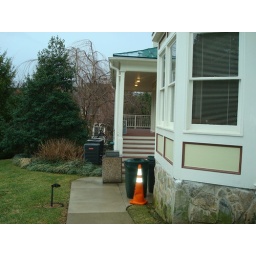
sidewalk around the left of the house, as you look at the front. goes to kitchen &amp;amp; porch